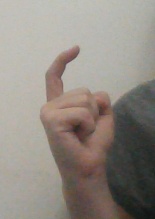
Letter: ra